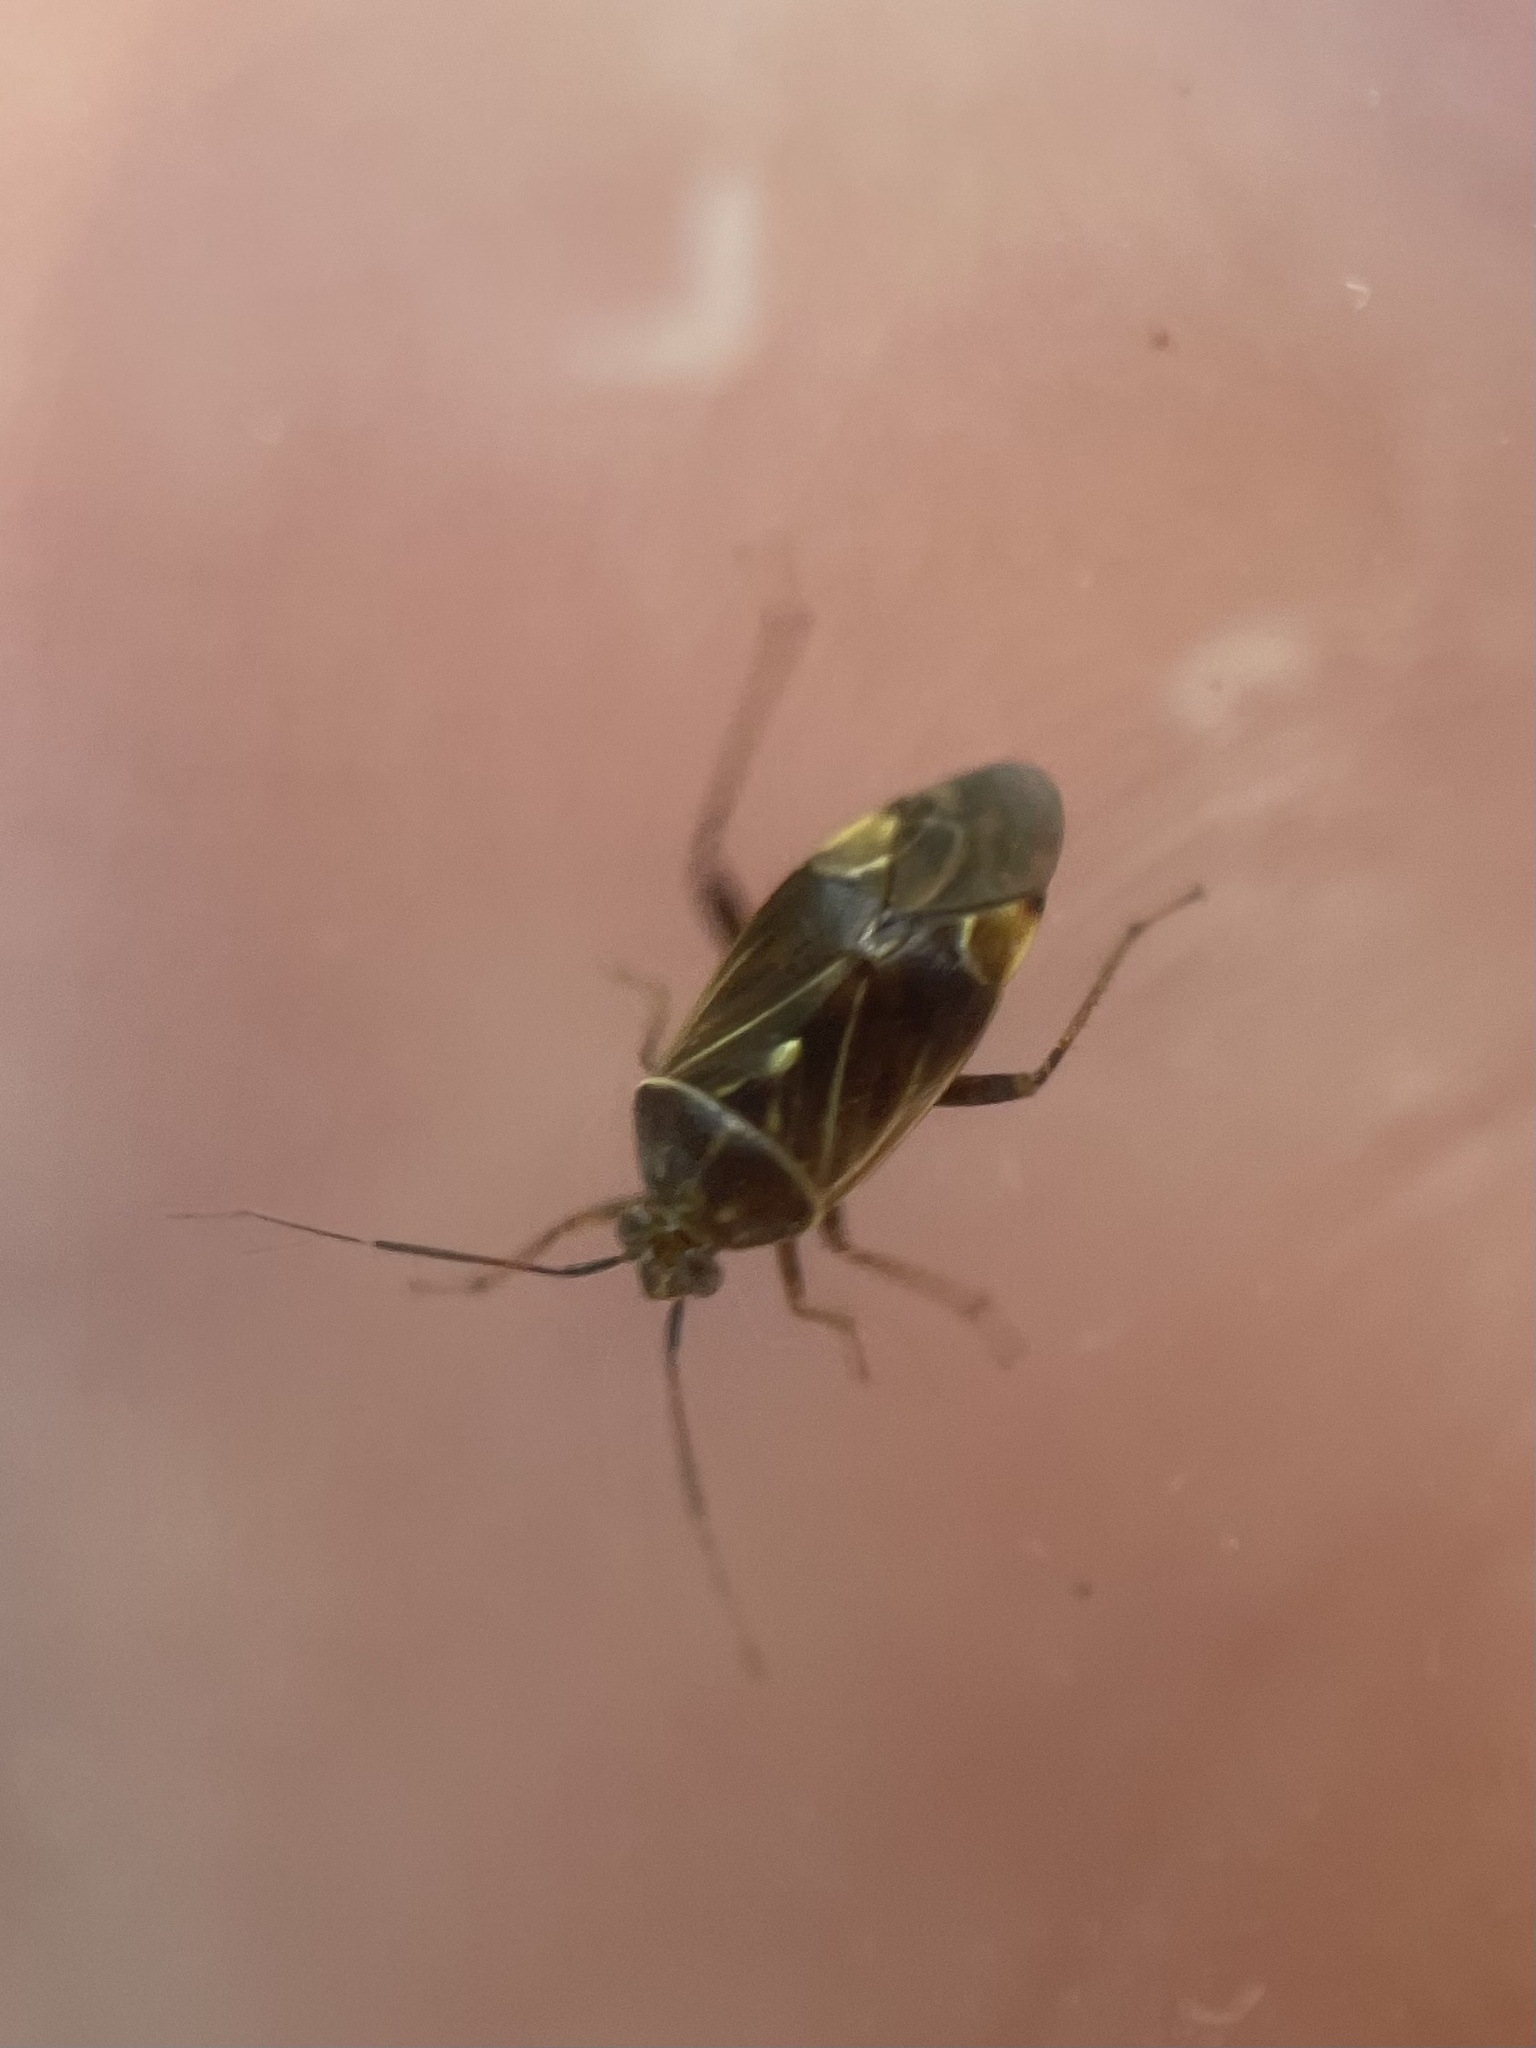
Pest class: lygus_bug